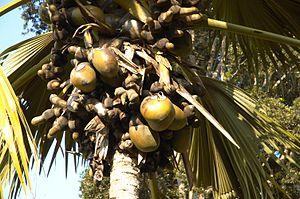
Cocotier de mer
Le cocotier de mer ou coco de mer est un palmier originaire des Seychelles, et non des Maldives — auxquelles on croyait autrefois pouvoir attribuer le lieu d'origine de ses noix parties à la dérive — qui produit la plus grosse graine du monde. Cette dernière est surnommée coco-fesses et peut faire une vingtaine de kilogrammes.